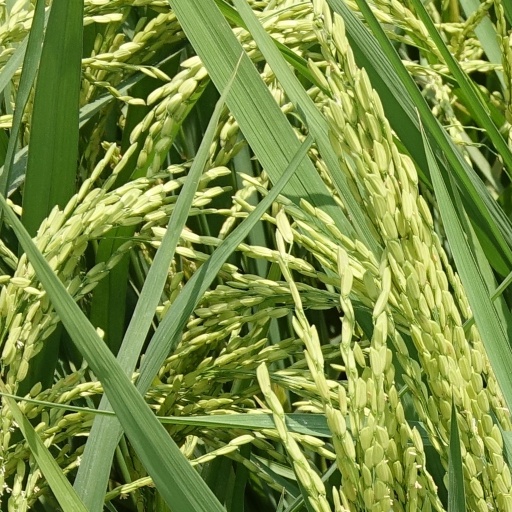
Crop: rice